HP Integral PC

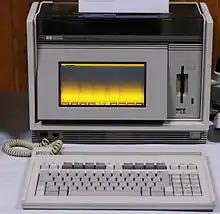
HP Integral PC

The HP Integral PC (or HP 9807A) is a portable UNIX workstation computer system produced by Hewlett-Packard, launched in 1985 at a price of £5450. It utilizes the Motorola 68000 microprocessor (running at 8 MHz) and ran the HP-UX 1.0 operating system.